Clayton Richard

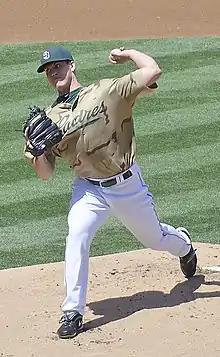
Richard in 2010

Richard made his first start for the Padres on August 1, 2009, recording no decision in 5 innings at home against the Milwaukee Brewers. Richard compiled a 5–2 record with a 4.08 ERA over 12 starts in his partial season with the Padres.